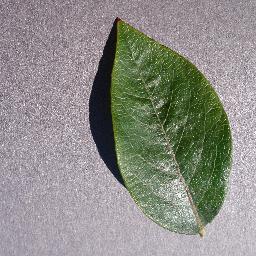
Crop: blueberry
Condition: healthy